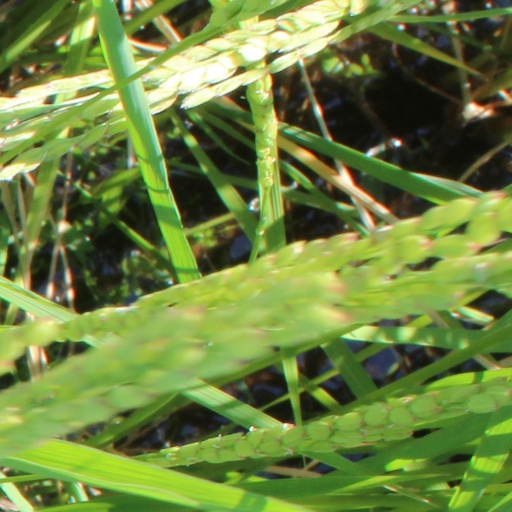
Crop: rice